The Tramp

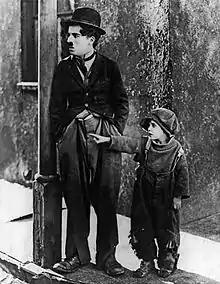
The Tramp and Kid ("John")

The personality of the Tramp in the early Keystone one-reelers is a pleasure-seeking anti-authoritarian and a flirt. The Tramp is also known for his mischievousness. The physical attributes of the Tramp include a pair of large baggy pants, a tight coat, a bowler hat, a large pair of shoes, a springy and flexible cane, and a toothbrush moustache—a mass of contradictions, as Chaplin wanted it to be.